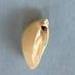
Maize quality: Bad